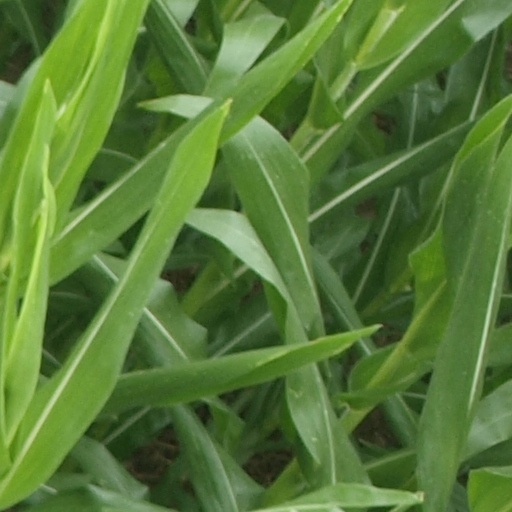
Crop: maize; corn